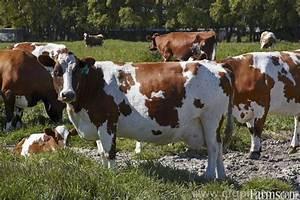
cow